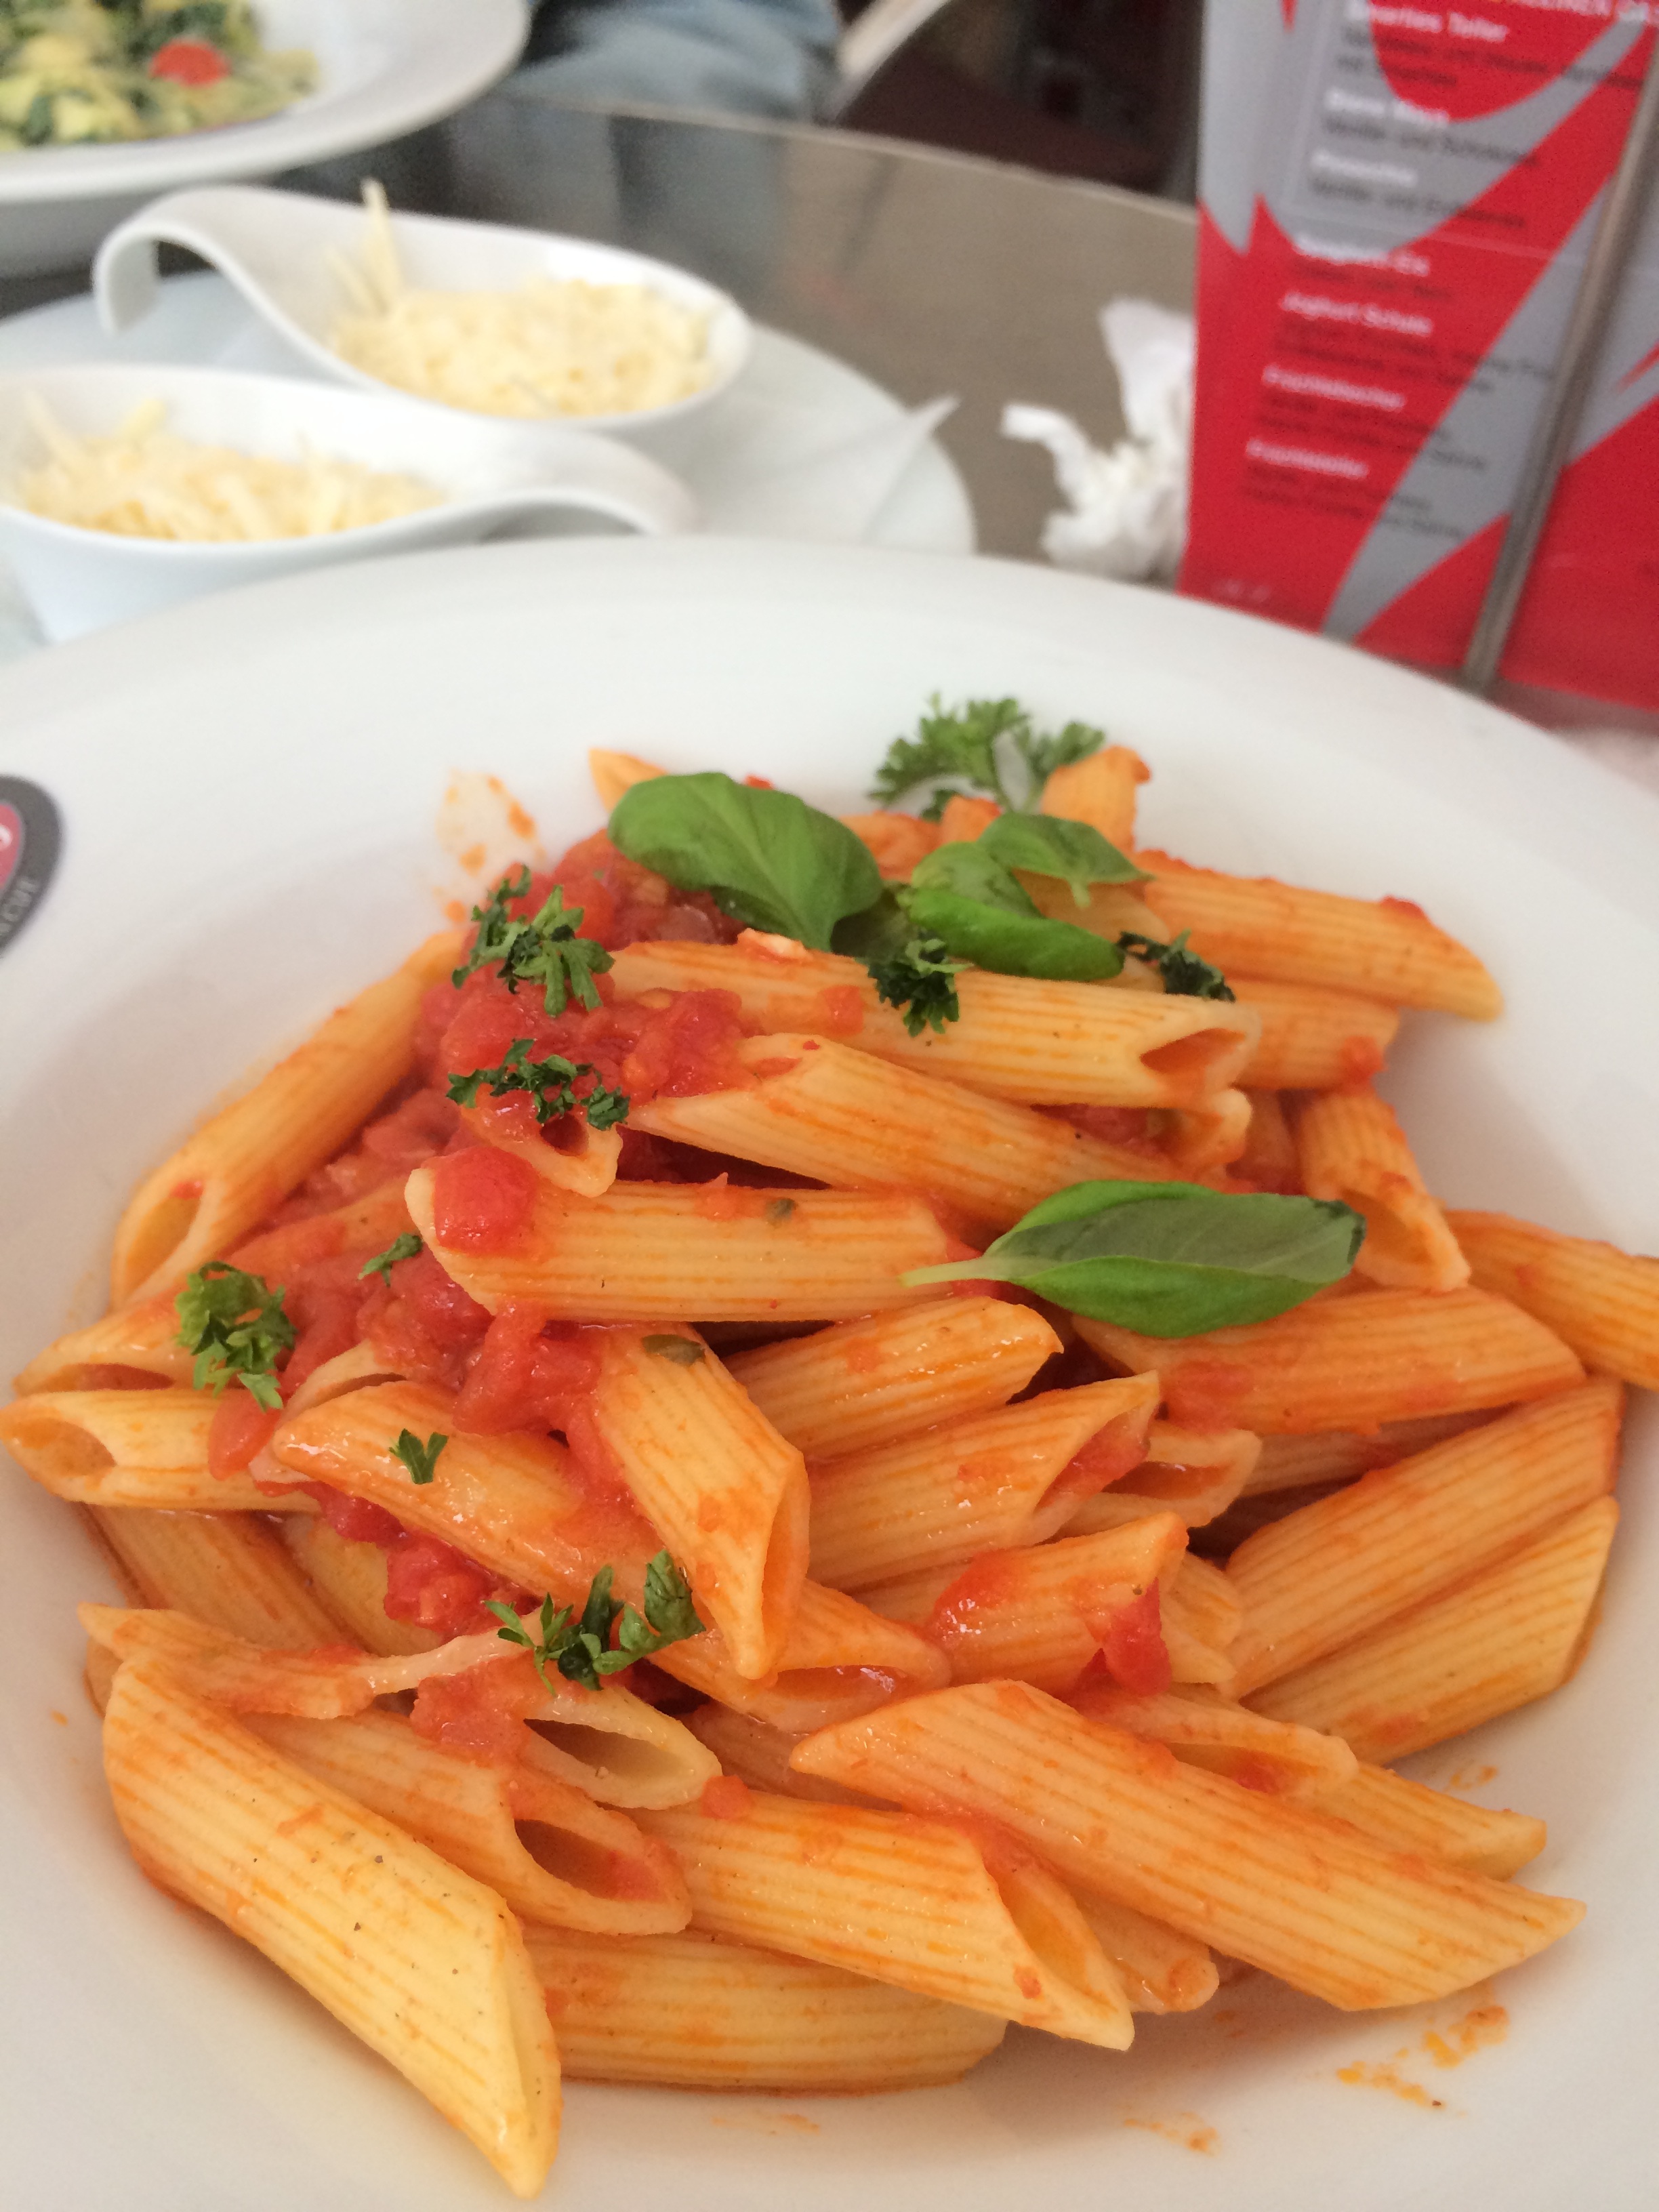
dish, food, produce, vegetable, lunch, cuisine, pasta, tomatoes, penne, spaghetti, vegetarian food, italian food, european food